Old Paradise Gardens

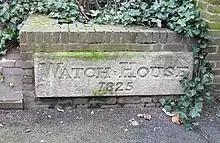
Plaque commemorating the former watch house

The former watch house is commemorated with a plaque. There were mortuary buildings in the north east corner, which were removed at the time of the restoration in the 1970s.